Journey to the Center of the Earth (2008 video game)

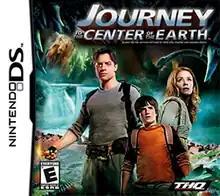
North American cover art

Journey to the Center of the Earth is an action game for the Nintendo DS based on the 2008 film of the same name, and was developed by Hungarian studio Human Soft and published by THQ.